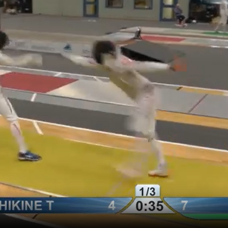
Label: Resized Point